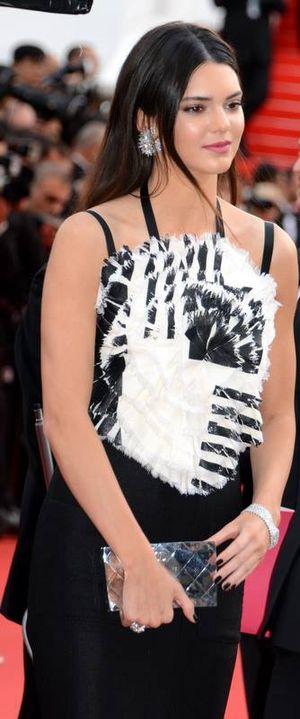
Kendall Jenner au festival de Cannes
Instagirl est un mot-valise composé d'« Instagram » et de « girl » instauré à l'origine par l'édition américaine de Vogue. Celui-ci désigne des personnalités féminines liées à la mode ou au mannequinat et utilisant abondamment cette application de partage de photos dans le but premier d'autopromotion. Leur niveau de popularité auprès des médias ou du public devient alors consécutif à cet usage, jusqu'à influencer leur carrière. Kendall Jenner surtout, mais également Gigi Hadid, Karlie Kloss ou Cara Delevingne apparaissent de nos jours comme les représentantes les plus en vue de cette tendance, parfois comparées aux supermodels des années 1990. Les instagirls restent le symbole de l'influence de l'application dans le domaine de la mode, courant plus large apparu au milieu des années 2010. Ainsi certains créateurs de mode ou marques font d'Instagram un vecteur majeur de leur communication jusqu'à ce que leur renommée soit indissociable du nombre d'abonnés dont ils disposent.
Kendall Nicole Jenner, née le 3 novembre 1995 à Los Angeles, est un mannequin, photographe et une personnalité de la télévision américaine.